Mitsubishi Ki-46

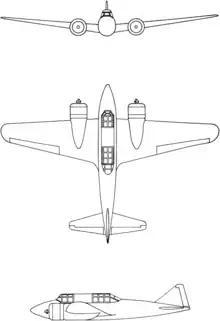
3-view drawing of the Mitsubishi Ki-46

The only complete survivor is a Ki-46-III Army Type 100 example, that is part of the collection of the Royal Air Force Museum in the United Kingdom. Built around 1943, it was part of the 81st Sentai, 3rd Chutai IJAAF. This unit had detachments deployed across the South West Pacific.